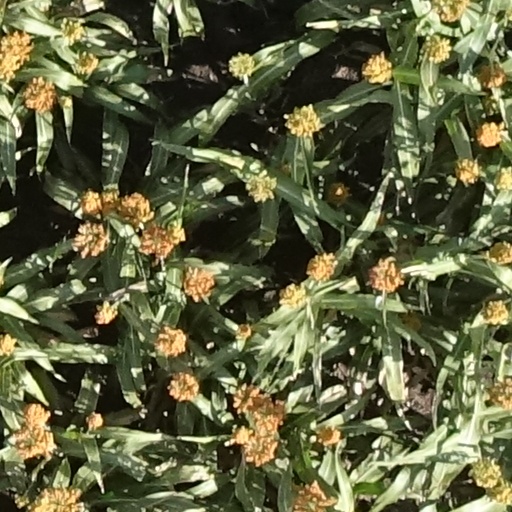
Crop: sorghum